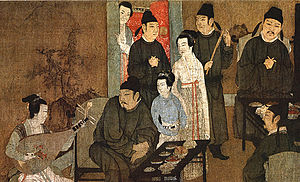
Maleriets historie / Maleriet i Østen / Østasiatisk maleri
Maleriets historie går tilbage til værker af forhistoriske mennesker og spænder næsten uden afbrydelse over alle kulturer fra antikken. Over kontinenter og årtusinder er maleriets historie en vedvarende strøm af kreativitet, der fortsætter ind i det 21.århundrede. Indtil begyndelsen af 1900-tallet var det overvejende repræsentative, religiøse og klassiske motiver, senere med mere vægt på abstrakte og konceptuelle ideer.